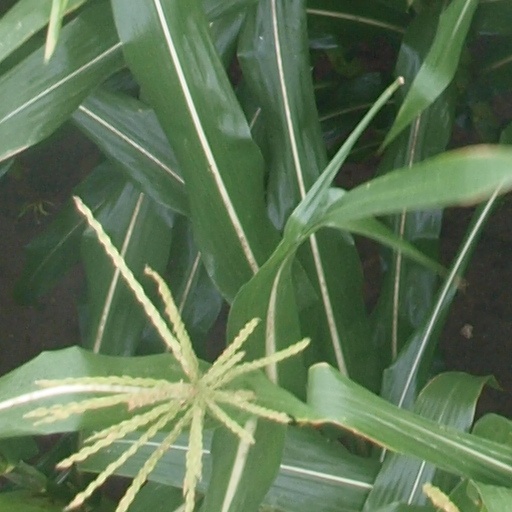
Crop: maize; corn